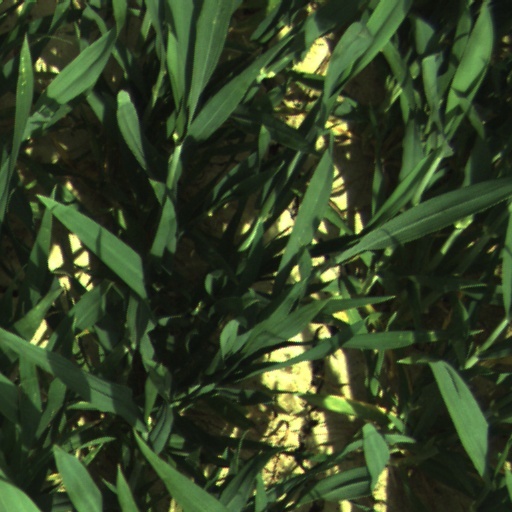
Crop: wheat